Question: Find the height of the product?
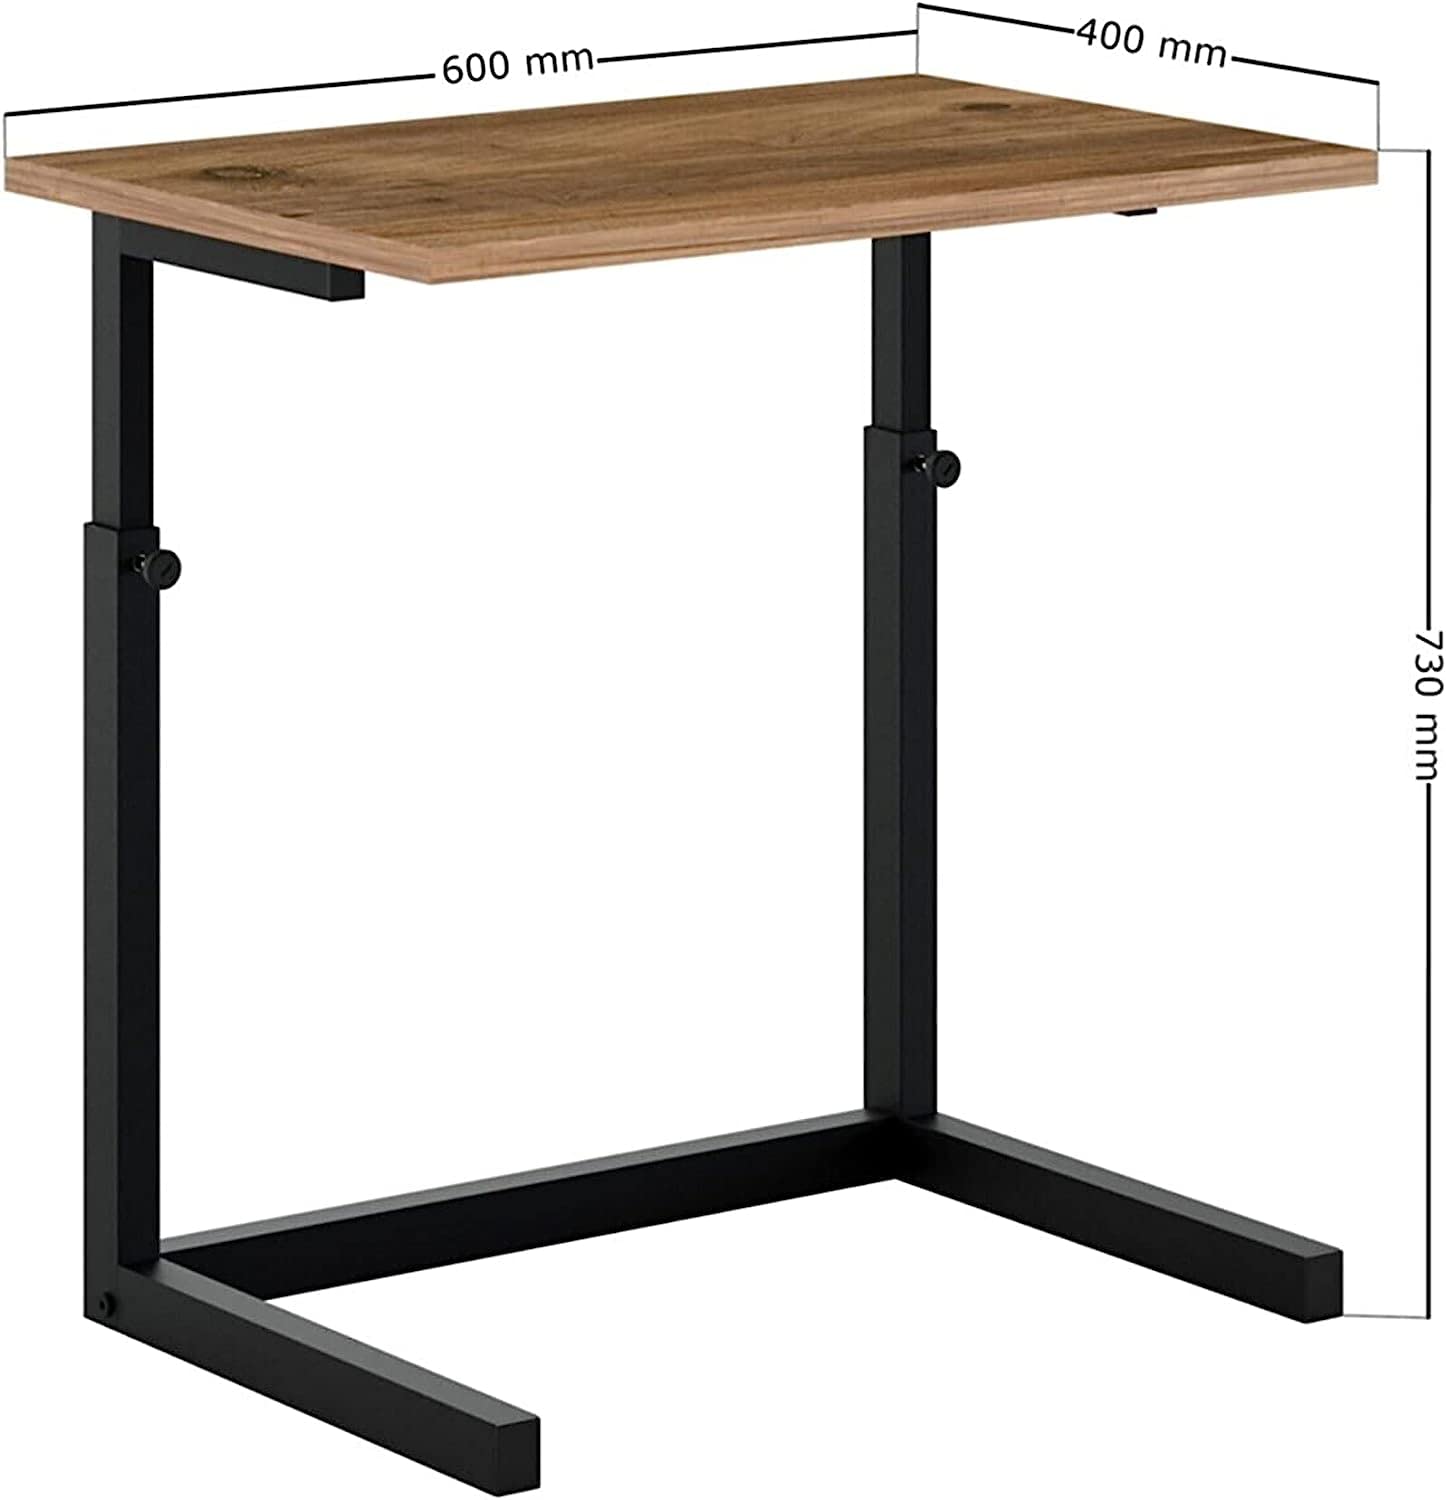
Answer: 730.0 millimetre